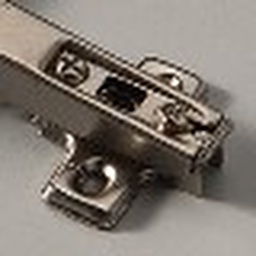
Euroclip Series by StmItaly: -Euroclip standard angles. -Euroclip special angles. -Euroclip for glass doors and for aluminium doors. -Euroclip bases plates